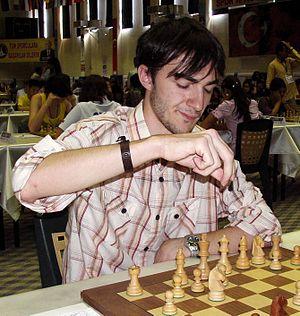
Tornike Sanikidze, né le 1ᵉʳ janvier 1989 est un grand maître géorgien du jeu d'échecs.